Underwater Demolition Team

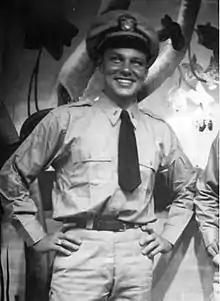
Lt Luehrs was one of the 30 Officers from the 7th NCR that Lt. Crist staged for UDTs 1 & 2. He and Chief Acheson were the first UDT swimmers His Corps insignia would have had a Seabee on it.

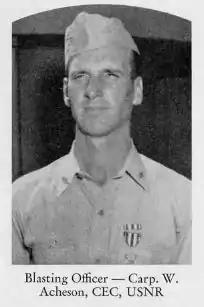
ChCarp. W. H. Achenson CEC at Silver Star award ceremony for UDT 1 action

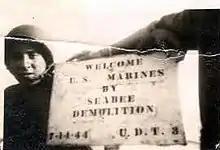
Seabees in both UDT 3 and UDT 4 made these welcome signs for the U.S. Marine Corps on Guam.

The first operation after Tarawa was Operation Flintlock in the Marshall Islands. It began with the island of Kwajalein in January 1944. Admiral Turner wanted the intelligence and to get it, the men that Lt. Crist had staged were used to form Underwater Demolition Teams: UDT 1 and UDT 2. Initially, the team commanders were Cmdr. E. D. Brewster (CEC) and Lt. Crist (CEC). However, Lt. Crist was made Ops officer of Team 2 and Lt. John T. Koehler was made the team Commander. As with all Seabee military training, the Marines provided it. A Marine Corps Amphibious Reconnaissance Battalion oversaw five weeks further training of the Seabees in UDTs 1 and 2 to prepare for the mission. UDT 1 was tasked with two daylight recons. The men were to follow Marine Corps Recon procedure with each two-man team getting close to the beach in an inflatable boat to make their observations wearing fatigues, boots, d helmets, and life-lined to their boats. Team 1 found that the reef kept them from ascertaining conditions both in the water and on the beach as had been anticipated. In keeping with the Seabee traditions of: (1) doing whatever it takes to accomplish the job and (2) not always following military rules to get it done, UDT 1 did both: the fatigues and boots came off.